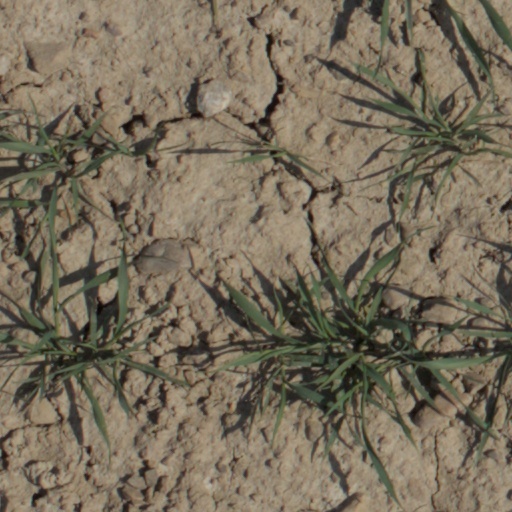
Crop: wheat